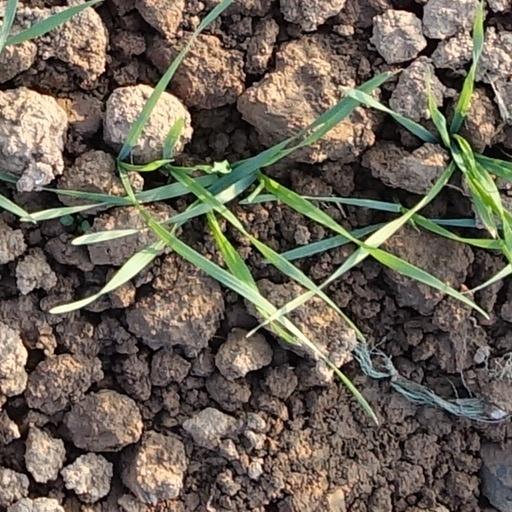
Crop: wheat